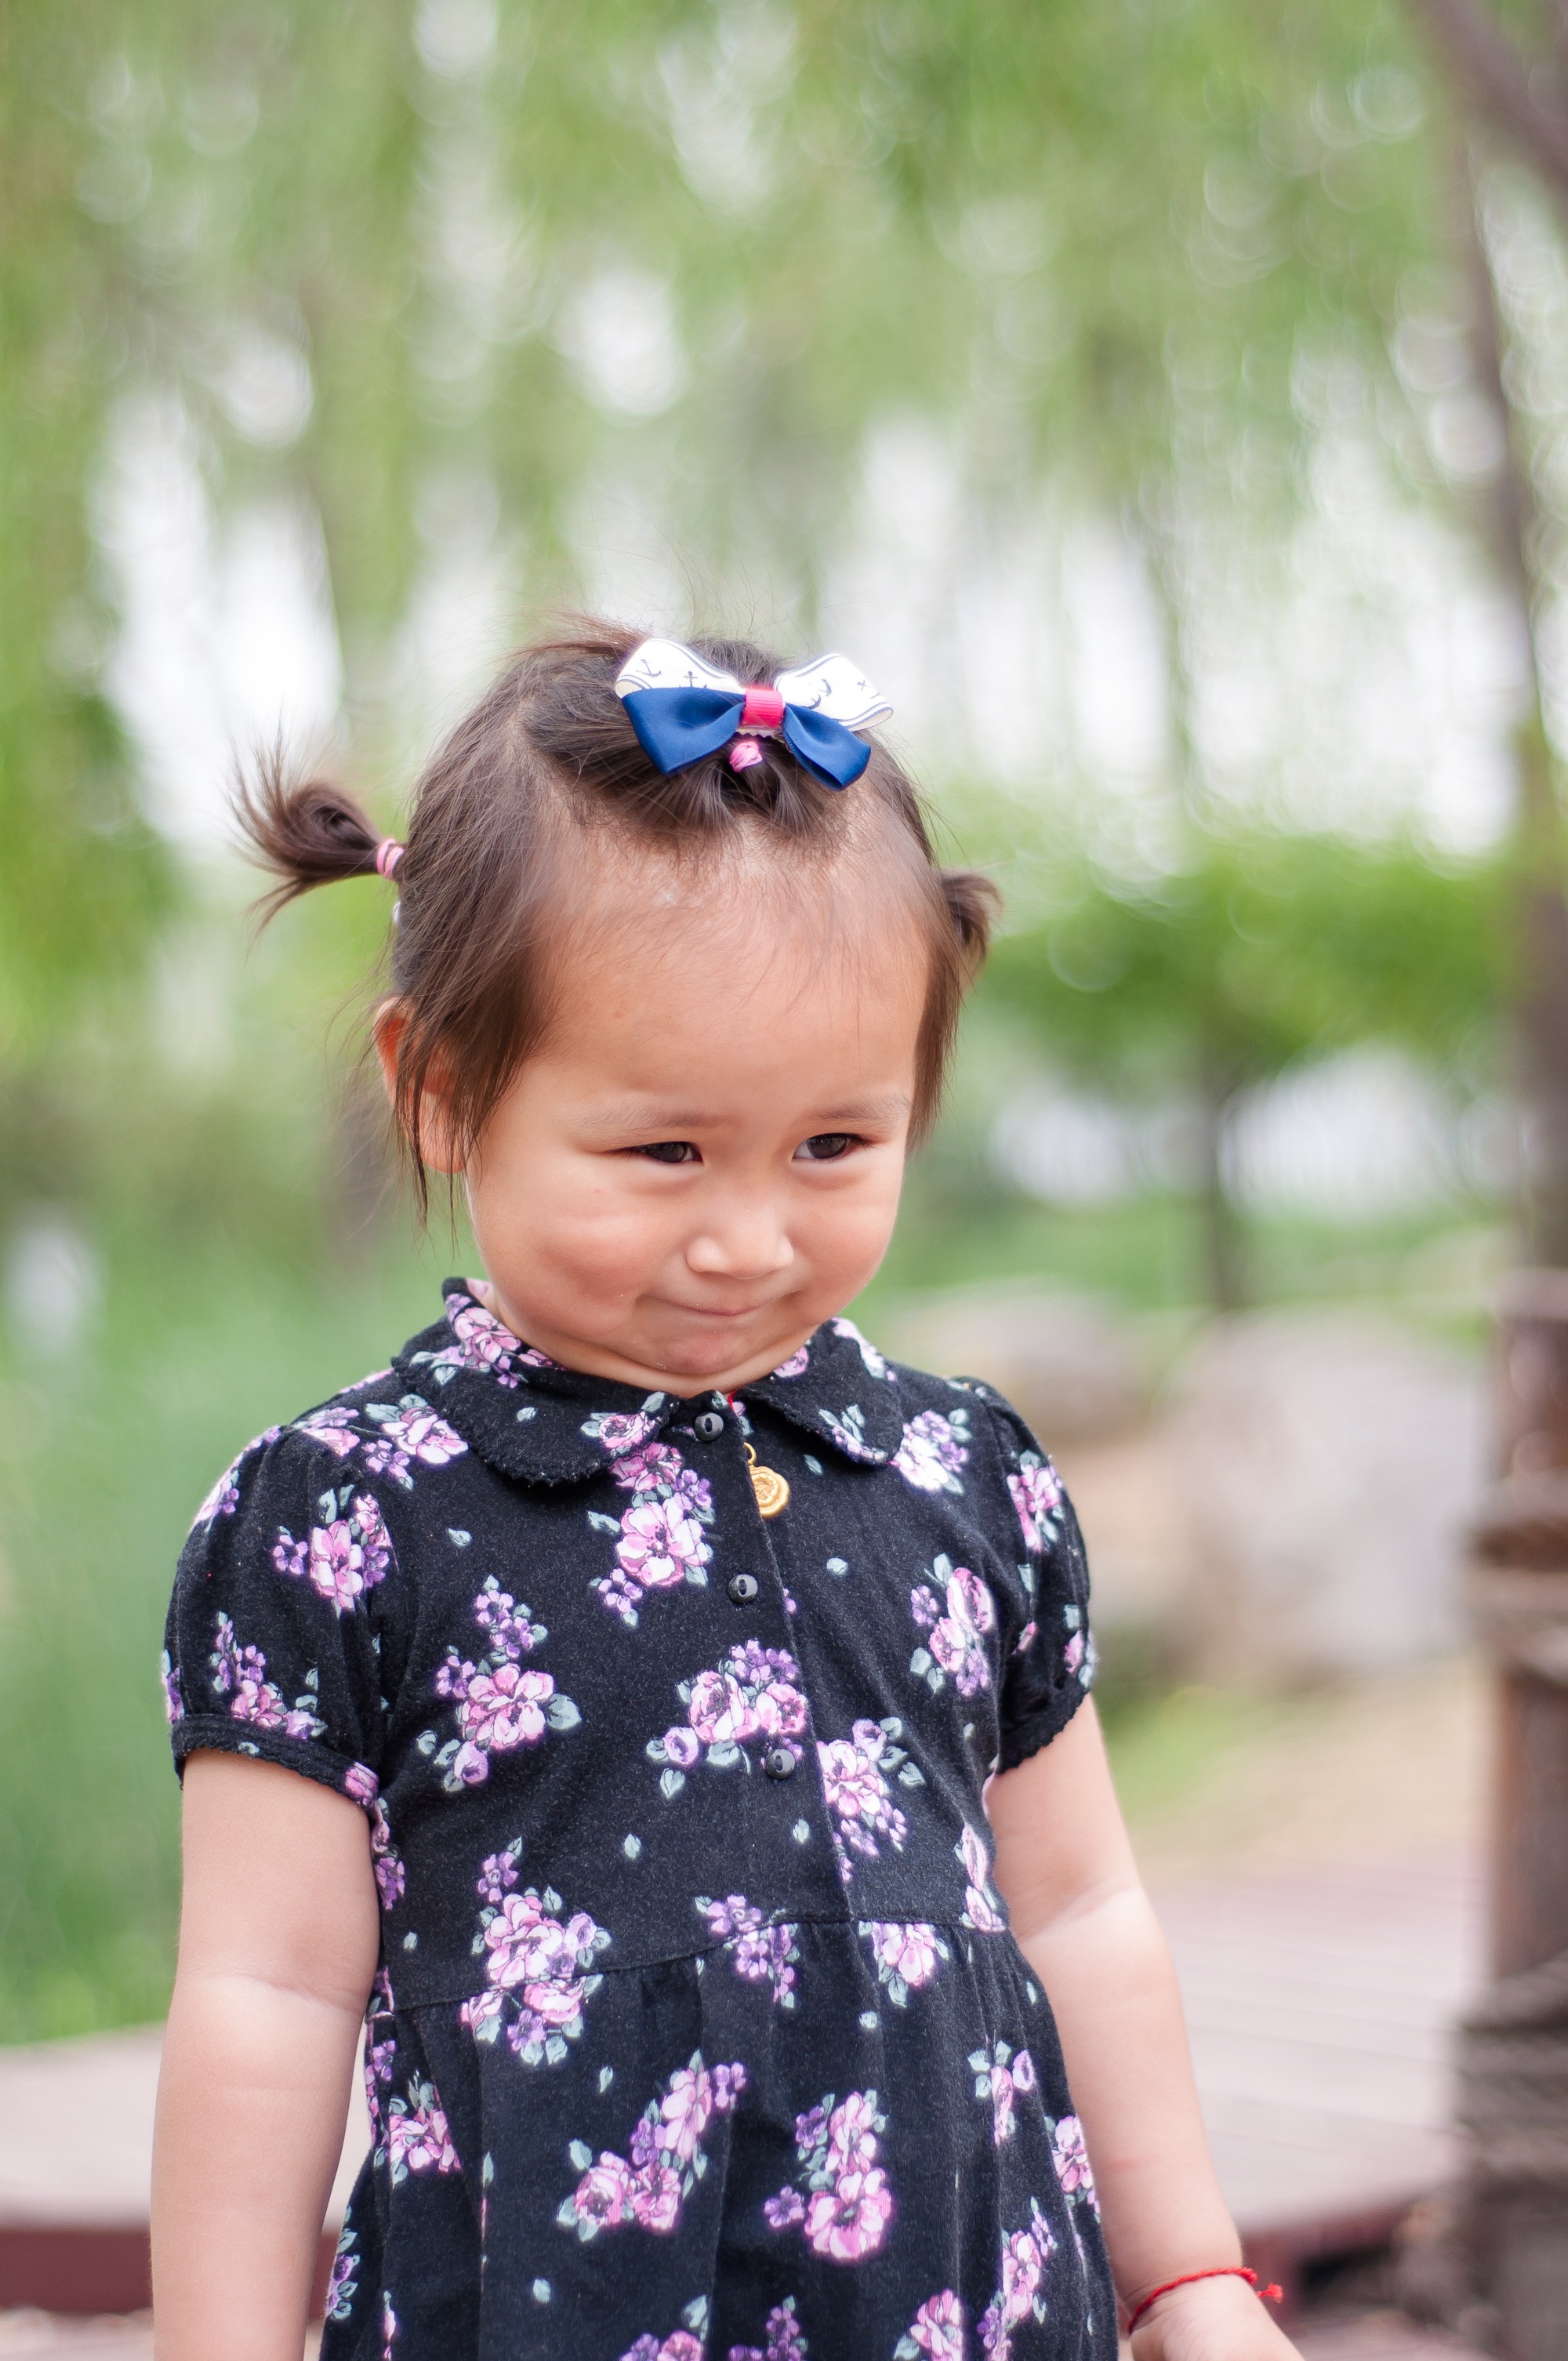
outdoor, person, people, girl, flower, kid, cute, pattern, portrait, spring, asia, child, clothing, pink, baby, hairstyle, face, girls, dress, grassland, infant, toddler, eye, skin, beauty, joy, portrait photography